Non-random segregation of chromosomes

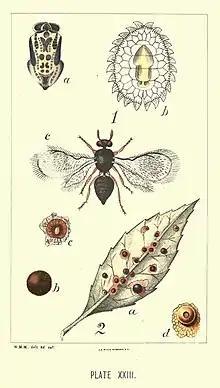
Scale insects: Female shield-shaped, male winged

In most scale insects, males are parahaploid: although they have two sets of chromosomes, only chromosomes of maternal origin are active, and only they are passed on to offspring. Inactivation of the paternal chromosomes occurs at an early embryonic stage (blastula), when the chromosomes become highly condensed (heterochromatized). (This also occurs in humans, where in the female sex one of the two X chromosomes becomes heterochromatic). Elimination from inheritance can occur in several ways; only one occurs during meiosis. This is called the lecanoid chromosome system. Meiosis is inverse in scale insects, as in the aphids discussed above, that is, the actual reduction division is meiosis II. In the lecanoid mode, the chromosomes form a "double metaphase plate" with all maternal chromosomes on one side and all paternal chromosomes on the other. (In the normal case, chance rules here.) In anaphase, the two complete sets then step apart, each forming its own daughter nucleus. Since meiosis II is not associated with cell division here, and since the two daughter formations of the first division also reunite, a four-nucleated cell eventually results (as is generally the case in scale insect spermatogenesis). Of the 4 nuclei, however, only the two with the maternal chromosomes then become sperm nuclei; the other two become more and more condensed and finally perish.